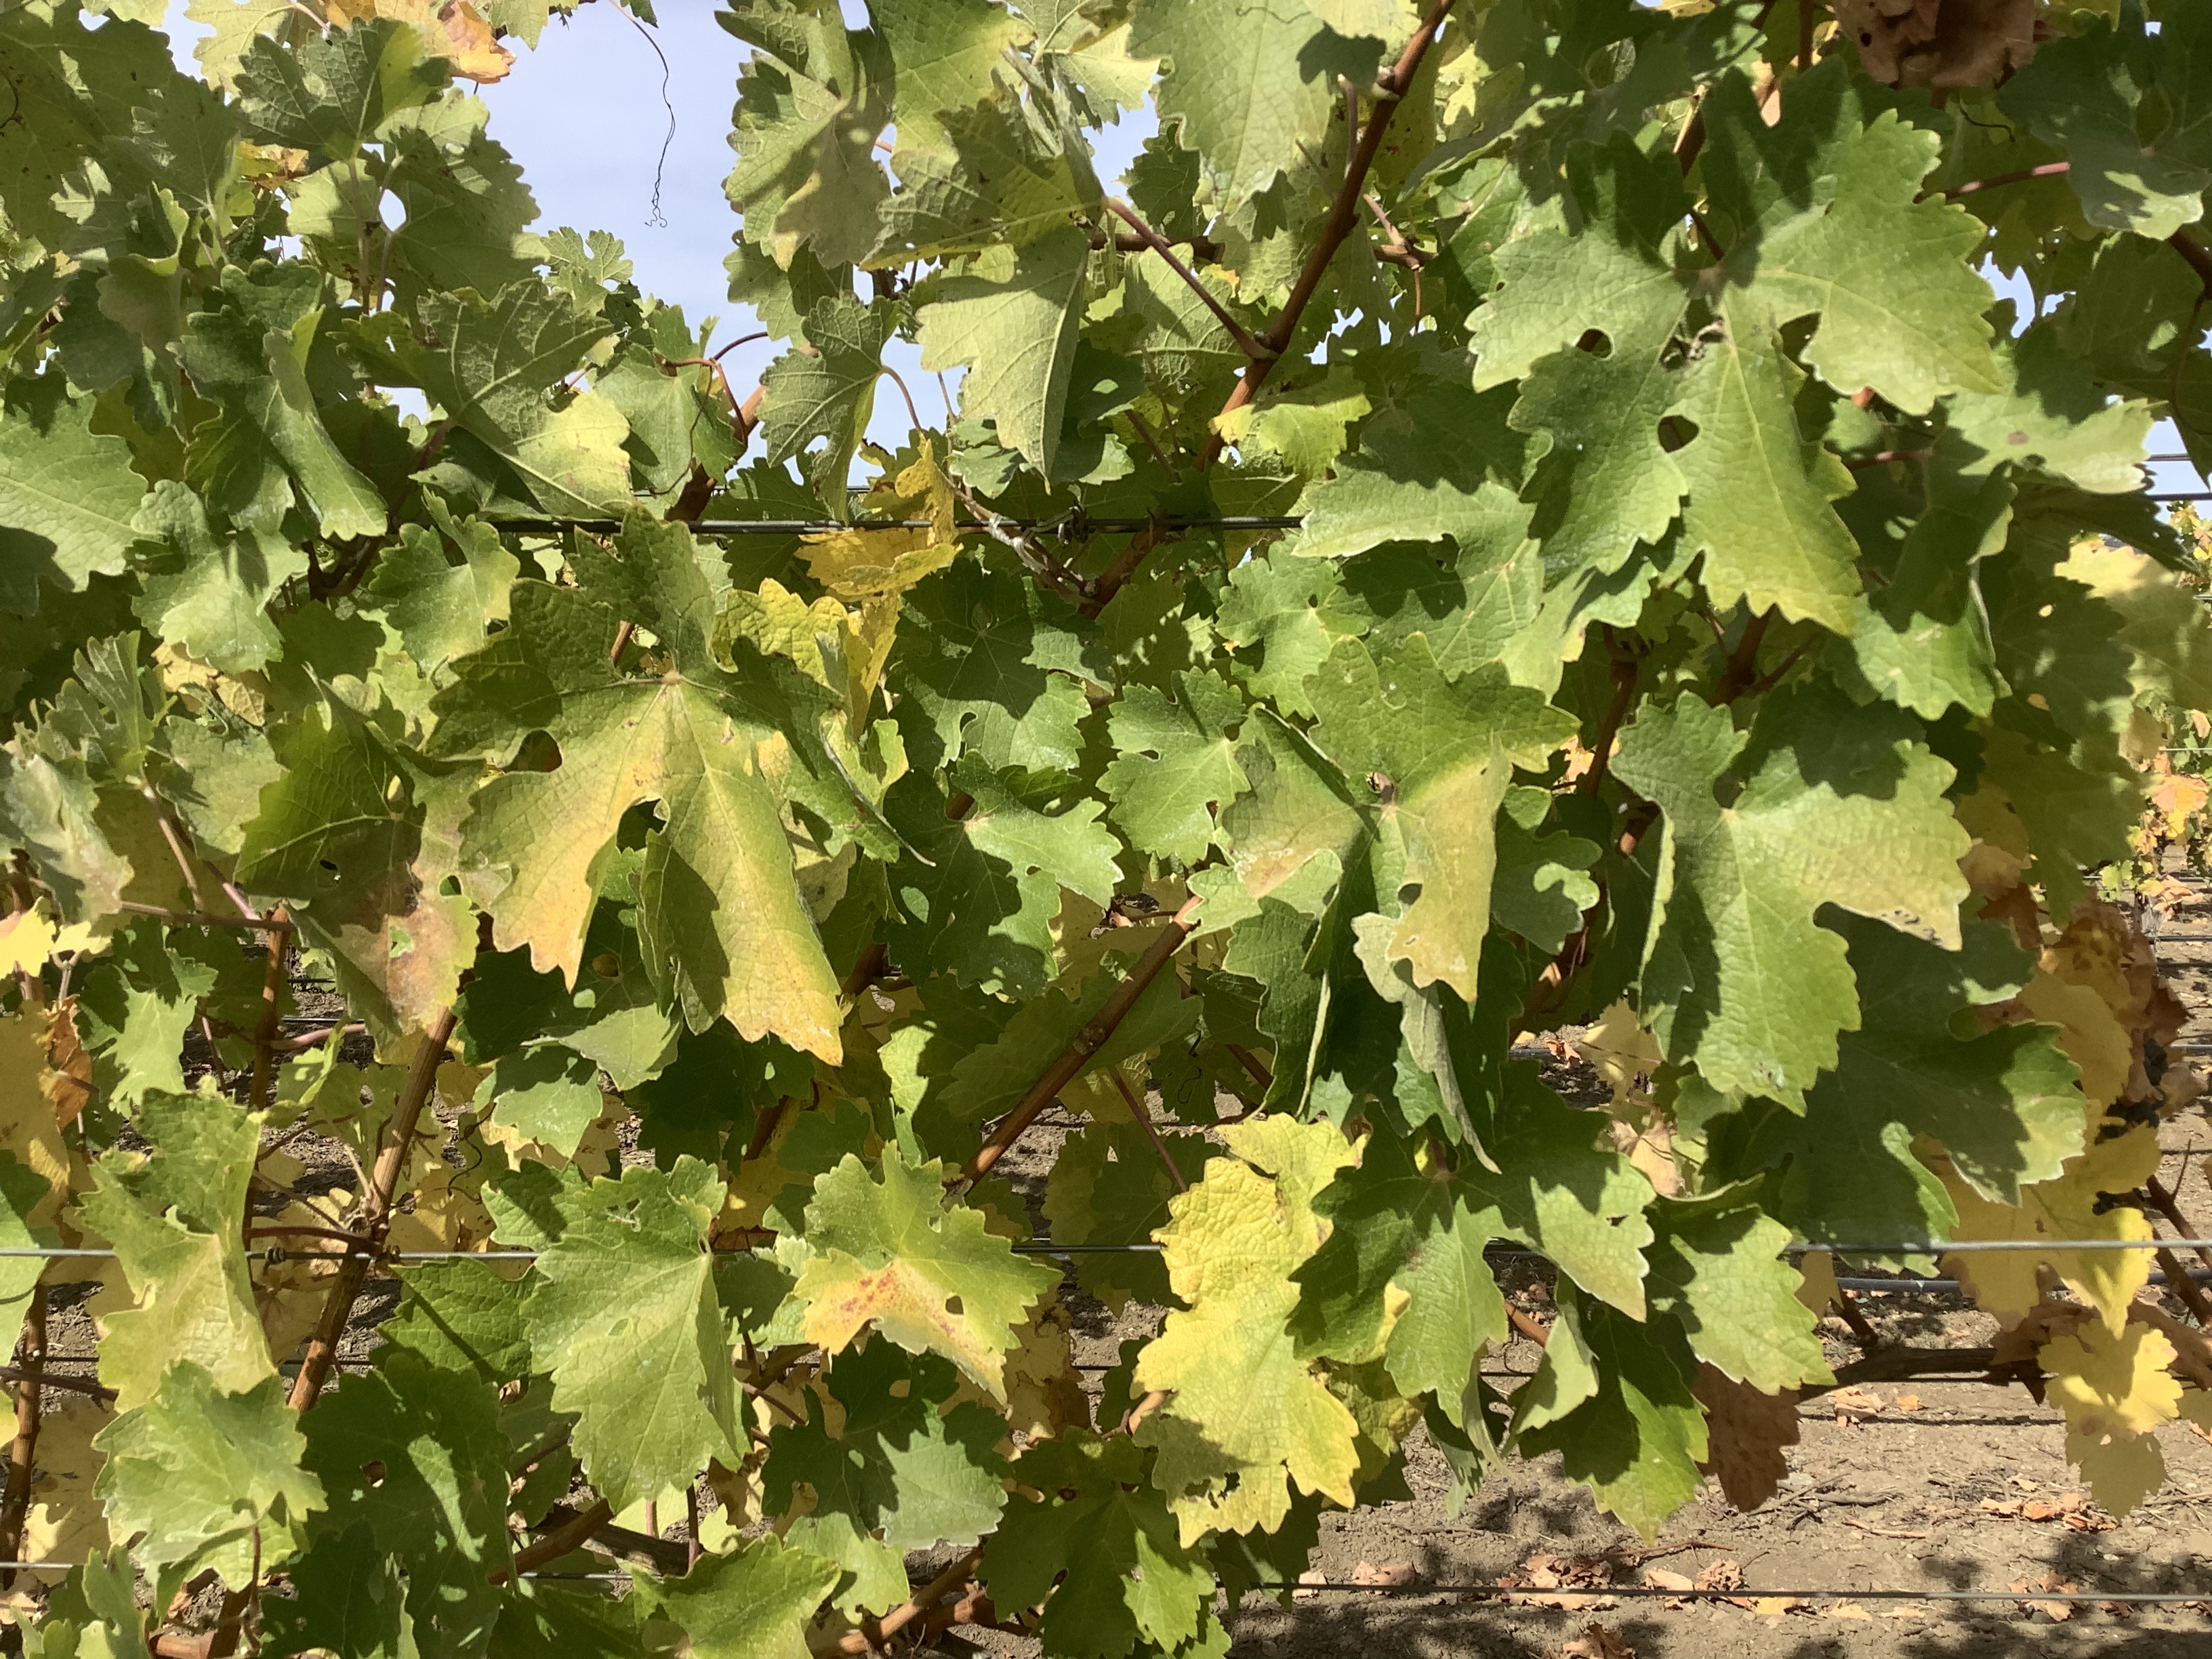
Label: No Virus